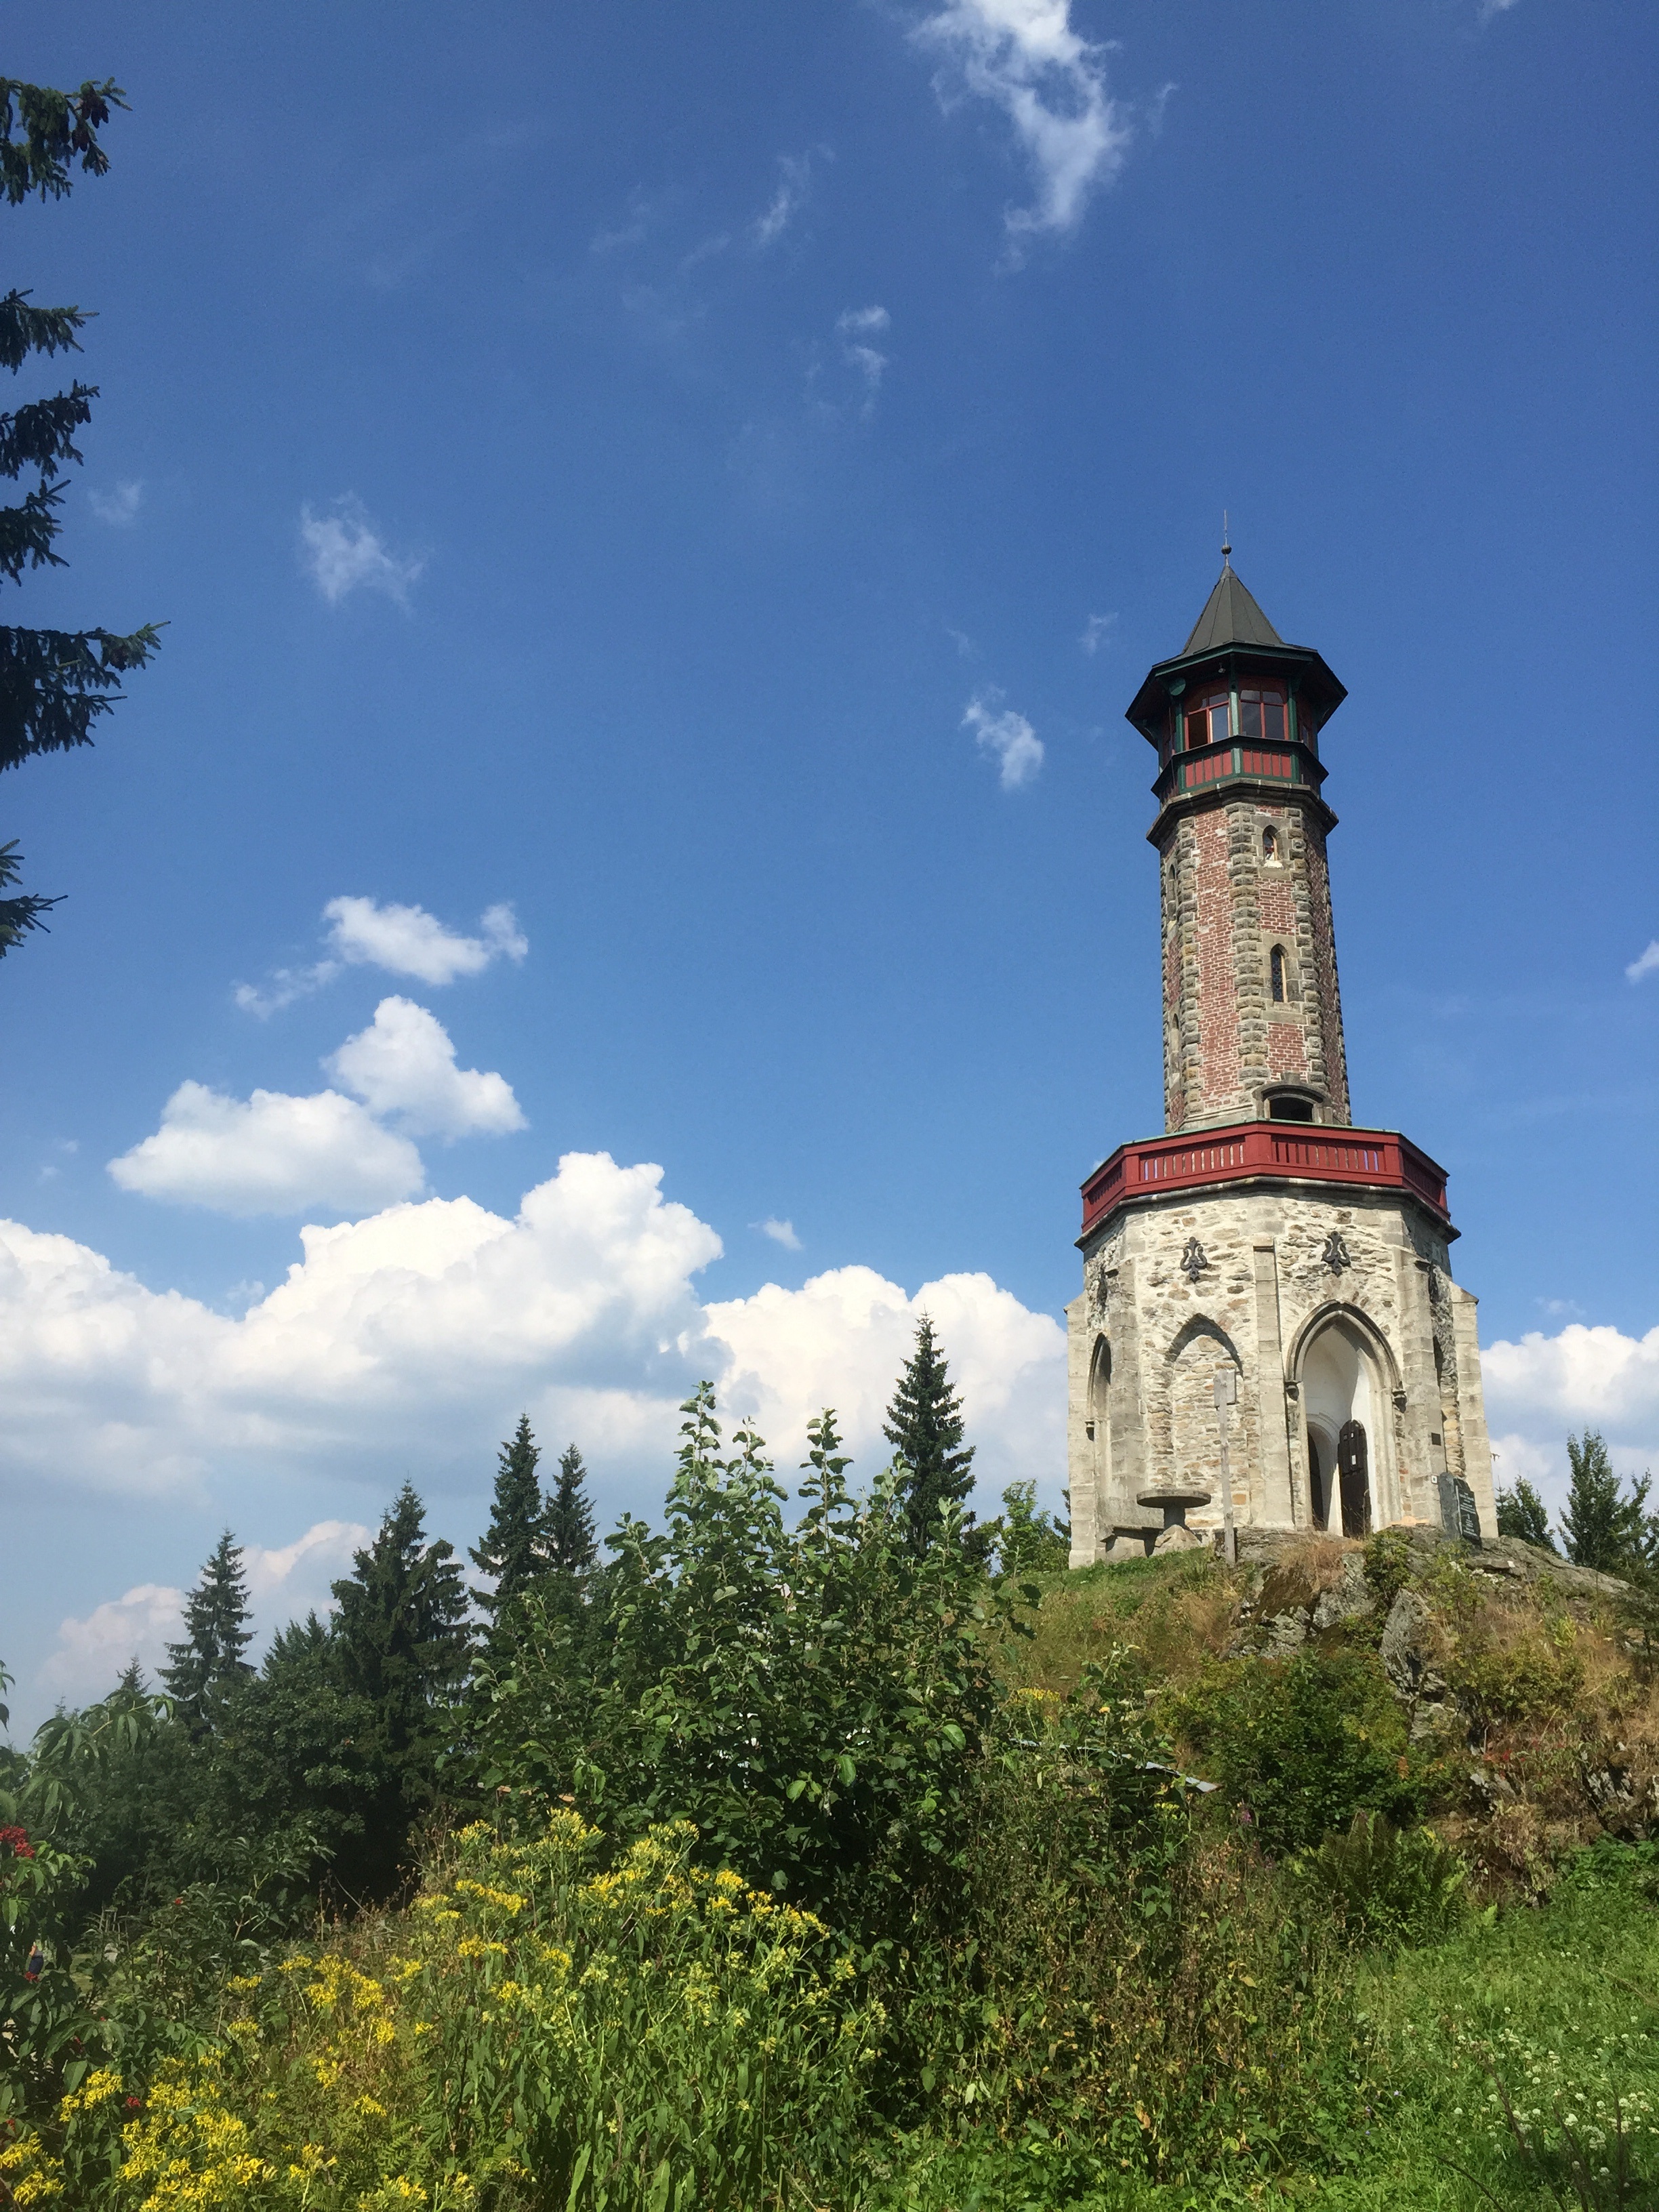
mountain, architecture, sky, hill, monument, lookout, heaven, tower, landmark, bell tower, mountains, steeple, czech republic, rural area, stone construction